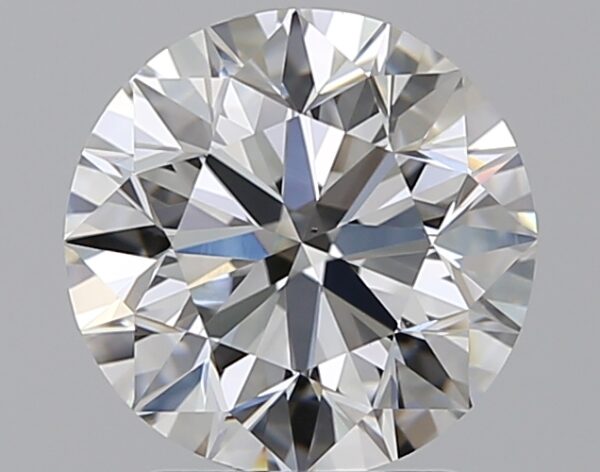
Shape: round
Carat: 2.2
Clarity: VS1
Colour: F
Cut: EX
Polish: EX
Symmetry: EX
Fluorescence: F
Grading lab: GIA
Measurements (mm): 8.21 x 8.27 x 5.2